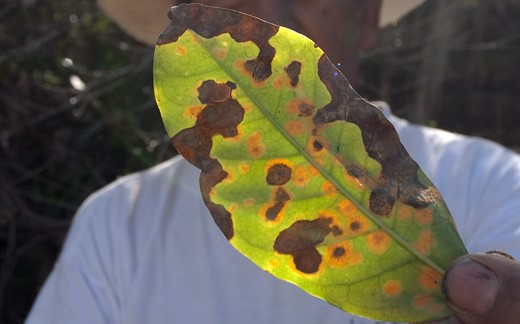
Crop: unknown
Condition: coffee_coffee_rust